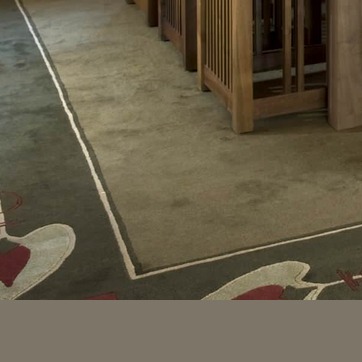
Material: carpet